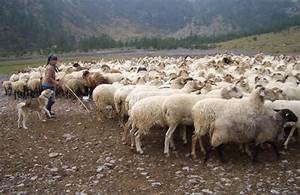
Label: pecora